Grande école

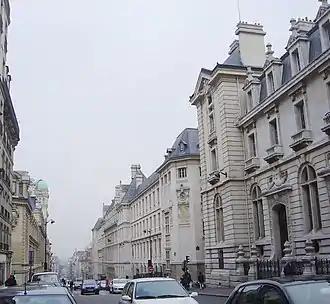
The "Lycée Louis-le-Grand", in Paris, is one of the most famous lycées providing preparatory classes for grandes écoles. (It is on the right side of the rue Saint-Jacques; on the left is the Sorbonne.)

Classes préparatoires aux Grandes Écoles (CPGE), or "prépas" (preparatory classes for grandes écoles), are two-year classes, in either sciences, literature, or economics. These are the traditional way in which most students prepare to pass the competitive recruitment examination of the main grandes écoles. Most are held in state lycées (high schools); a few are private. Admission is competitive and based on the students' lycée grades. Preparatory classes with the highest success rates in the entrance examinations of the top grandes écoles are highly selective. Students who are not admitted to the grande école of their choice often repeat the second year of preparatory classes and attempt the exam again the following year.